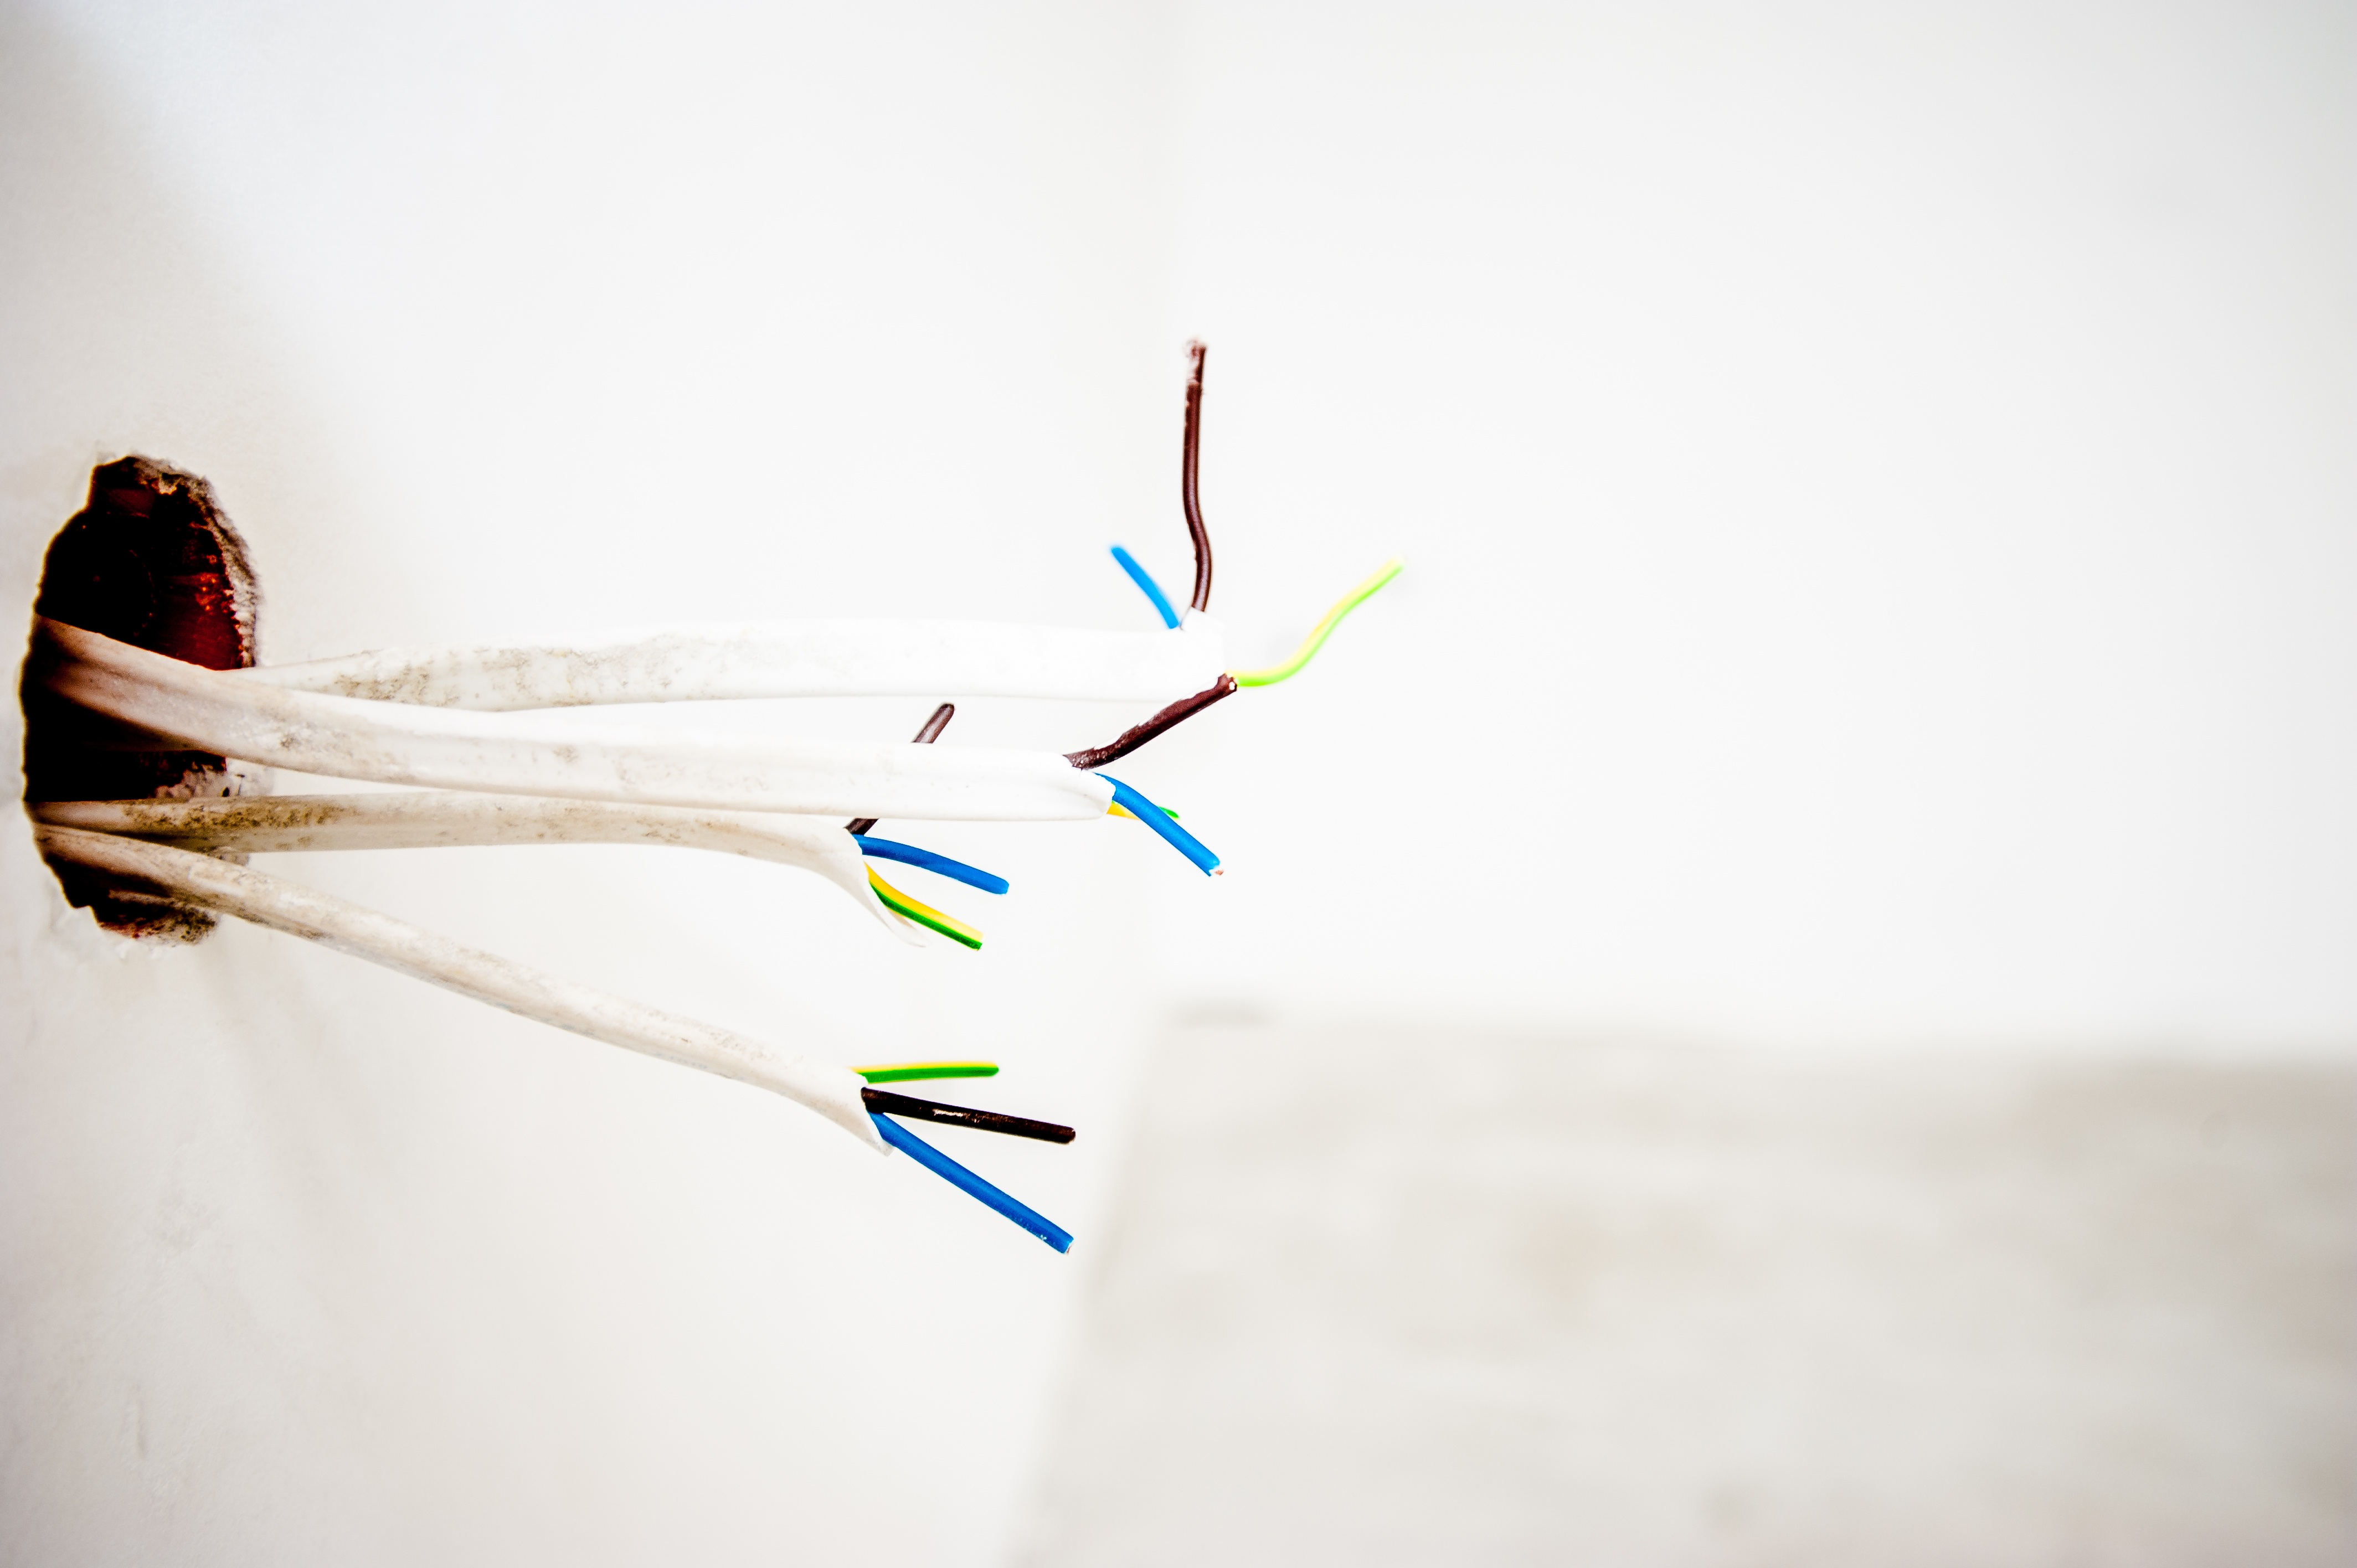
writing, work, hand, white, building, wall, repair, line, color, industrial, blue, professional, electricity, toy, switch, art, drawing, glasses, tools, safety, build, cables, socket, electric, shape, outlet, builder, the industry, bow and arrow, surfing equipment and supplies, the production of